Puelche people

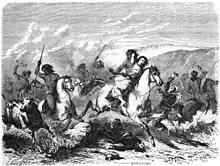
Depiction of the Puelche in the "Le Tour du Monde".

The Puelches algarroberos (Puelches of the Algarroba), also called Puelches de Cuyo were a people related to the huarpean Pehuenches, living in Mendoza and the northern parts of Neuquén, to the south, their neighbors were the Pehuenches, and to the north by the Huarpes.